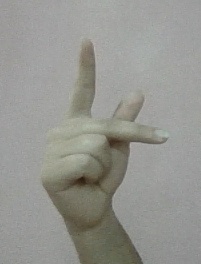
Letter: dha